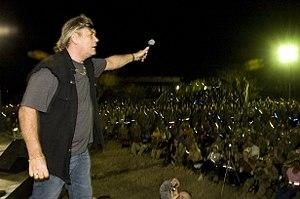
Brian Anthony Howe est un chanteur britannique né le 22 juillet 1953 à Portsmouth et mort le 6 mai 2020 à Lake Placid.